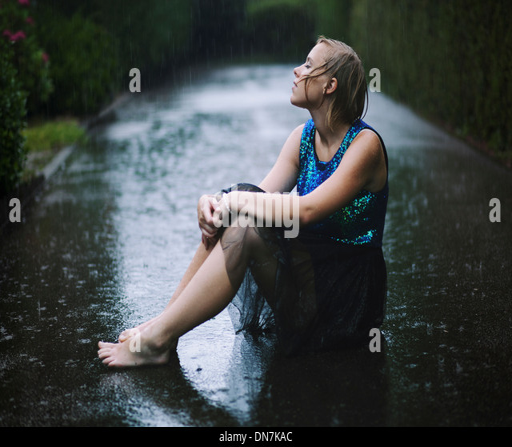
young woman sitting in rain on the road